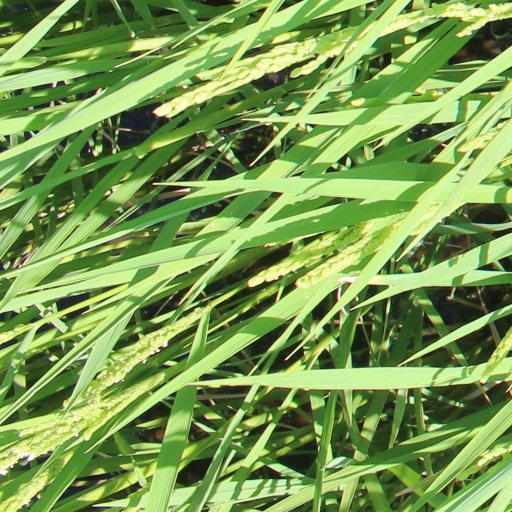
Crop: rice